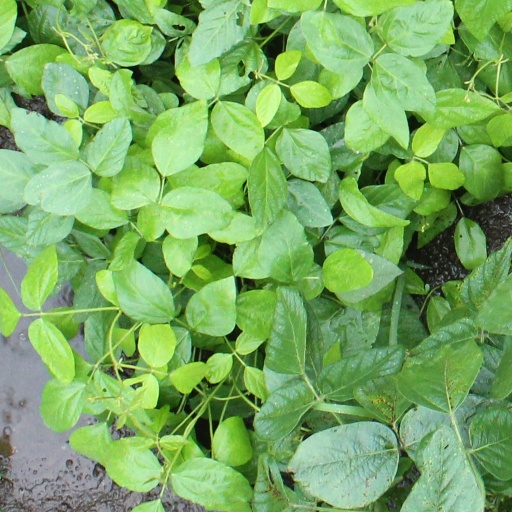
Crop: soybean